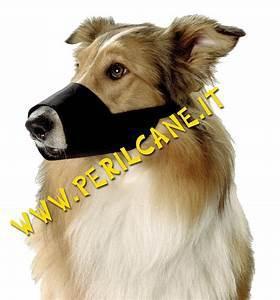
dog